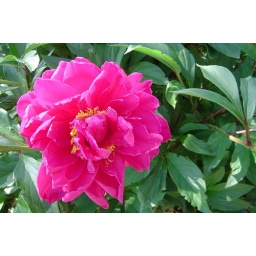
We have some beautiful flowers and trees in the front yard. Shame I can barely keep 'em alive.